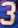
Number: 3